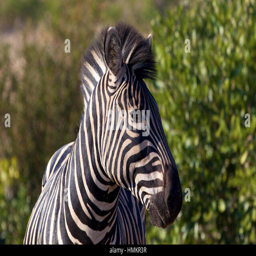
close - up of a plain zebra